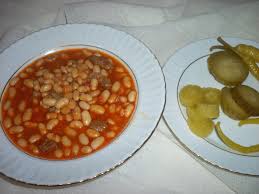
Yemek: kuru_fasulye